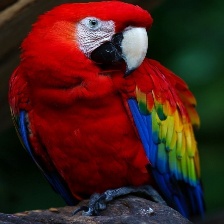
Species: SCARLET MACAW
Scientific name: ARA MACAO
ImageNet parent category: macaw